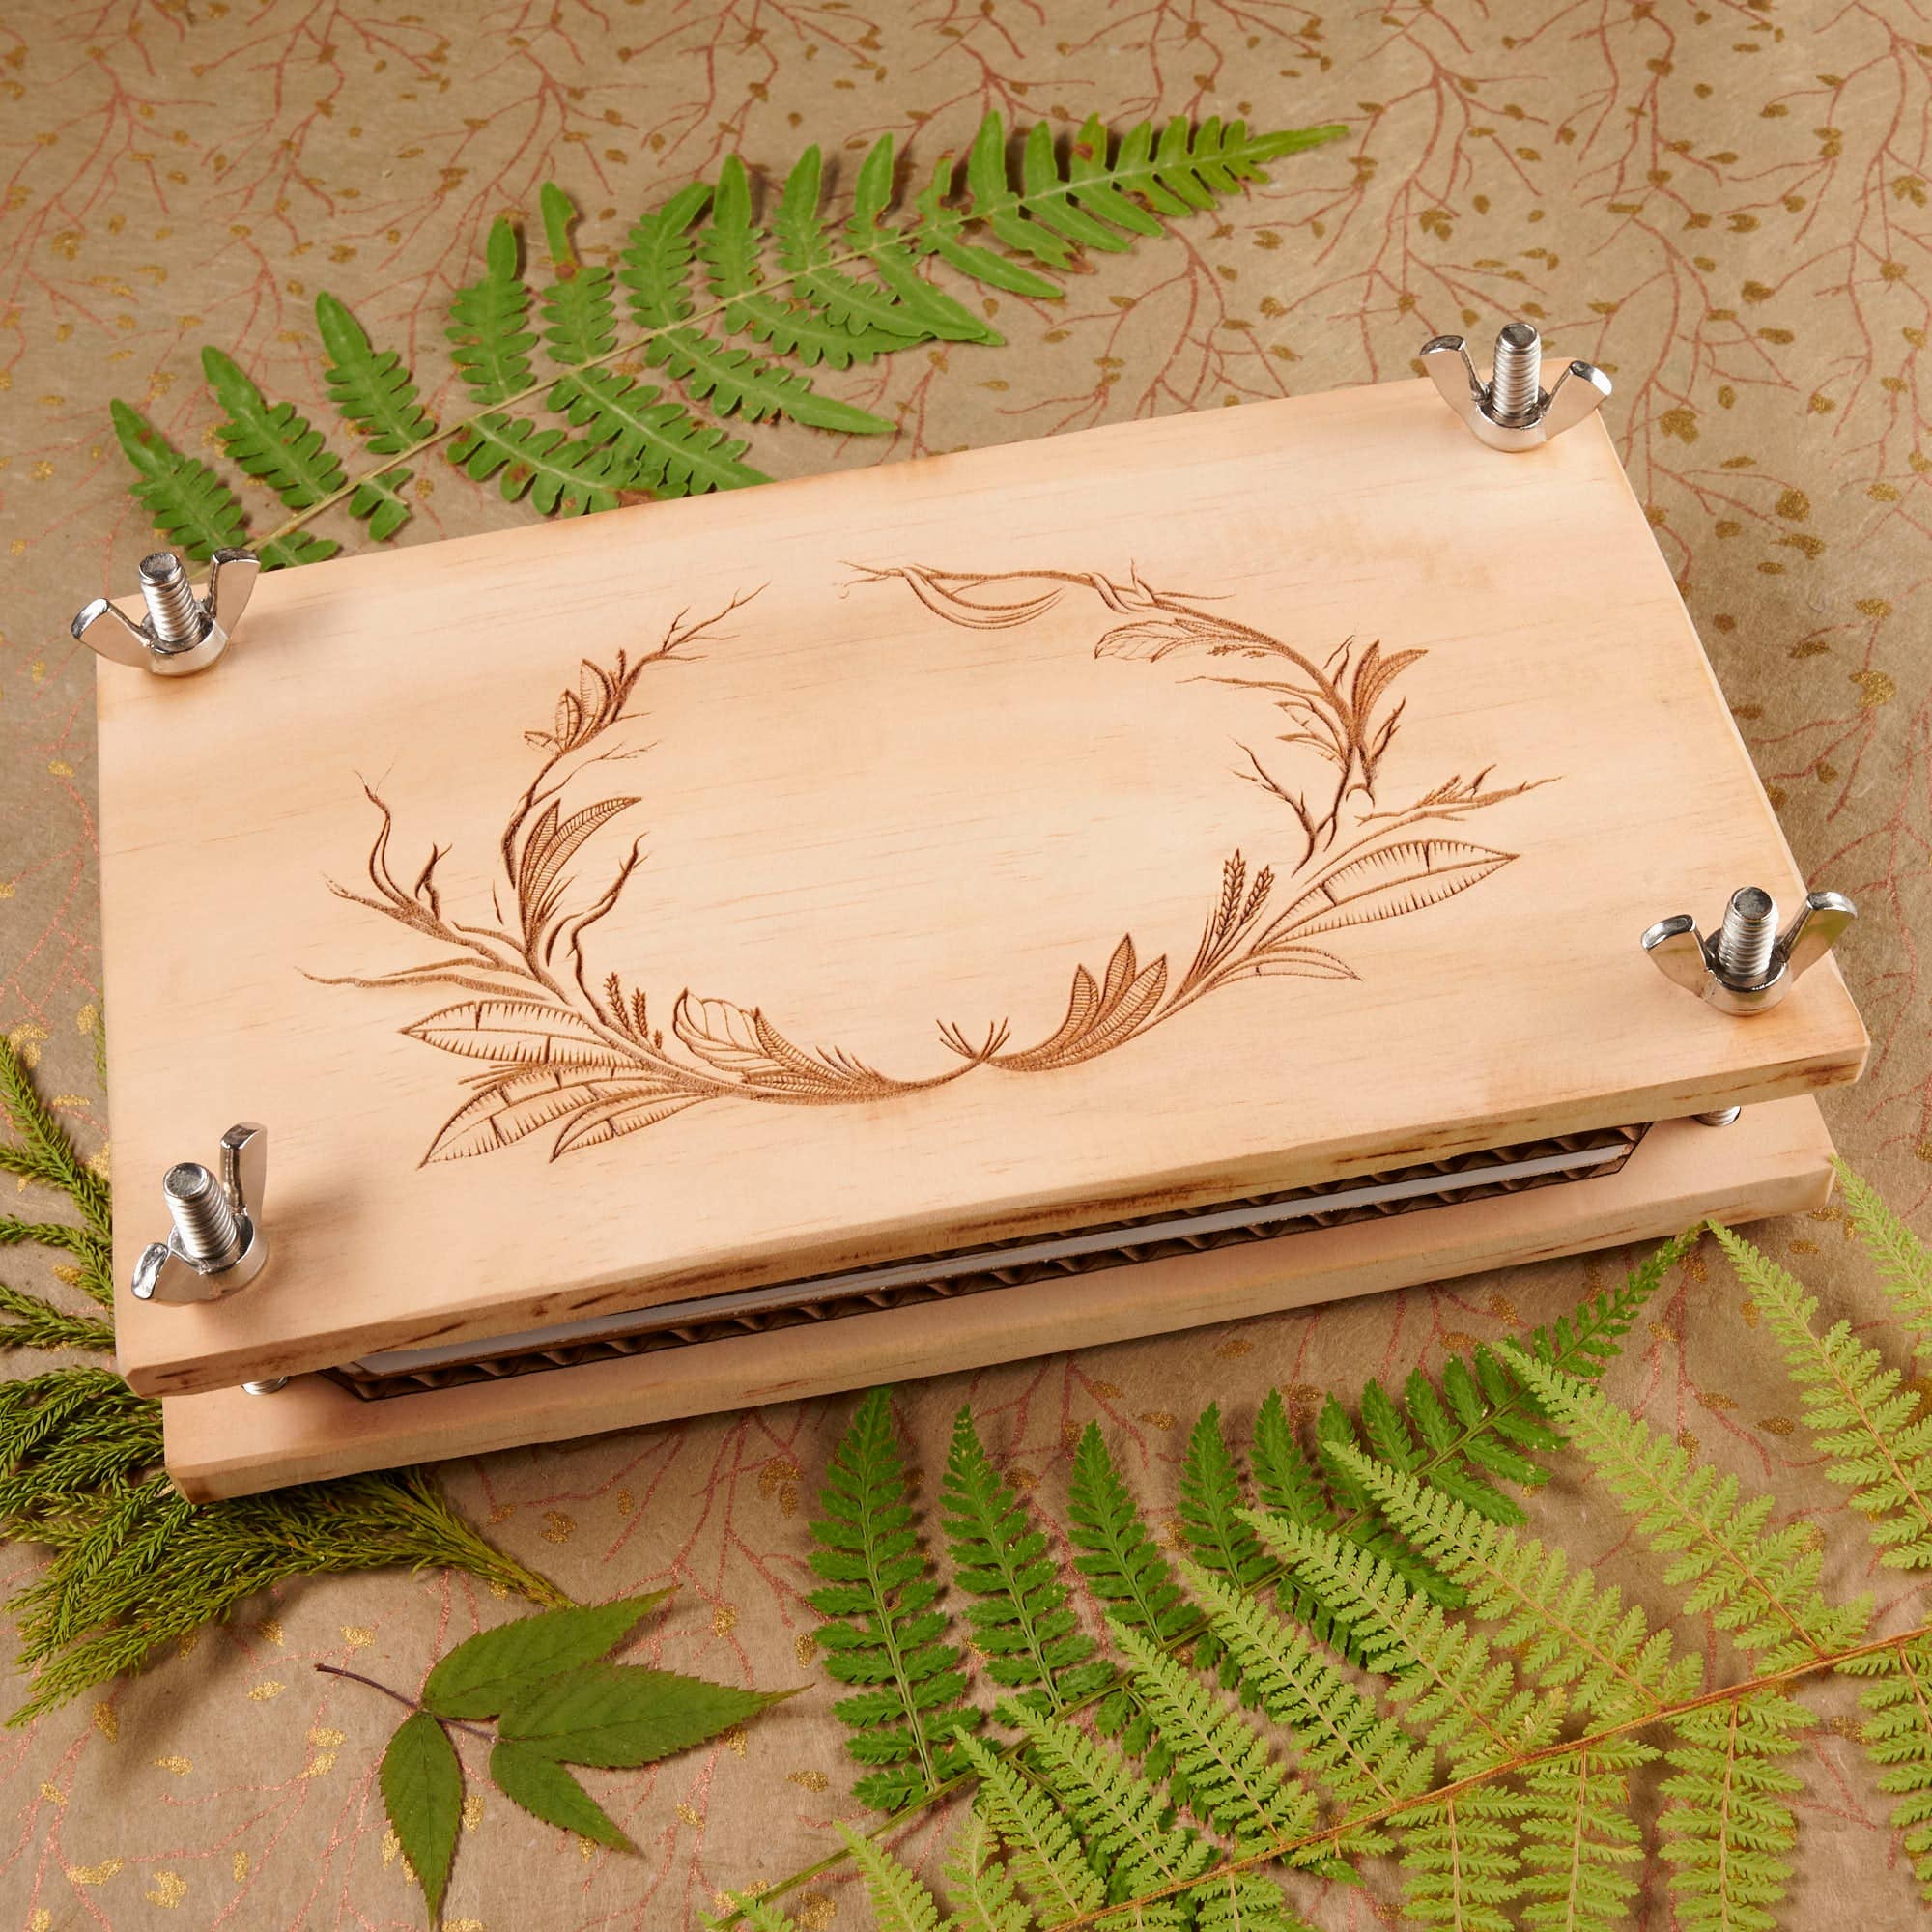
Botanical Heirloom Flower Press Kit
Brand: Em And Me Studio
Pressing plants is a touching way to preserve memories from nature walks, the beauty of bridal bouquets, or catalogue your own garden. Press measures 8.25 in x 5 in x 1.375 in with cardboard and paper. Screw are 2 inches long. Kit includes: 1 How-to Guide 2 unfinished Pine wood panels (front and back) 4 Sheets Corrugated Cardboard 6 Thick white sheets 4 Screws and wing nuts
Category: Arts & Entertainment > Hobbies & Creative Arts > Arts & Crafts > Art & Craft Kits > Incense Making Kits